Lough Swilly

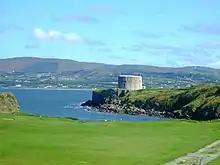
A Martello tower that sits on the banks of Lough Swilly.

Due to its natural shelter and its depth, the lough was an important naval port. In October 1798, immediately prior to the outbreak of the Napoleonic wars, a French fleet carrying Wolfe Tone of the United Irishmen, plus troops to assist in 1798 rebellion, was intercepted and defeated in a naval battle at the entrance to Lough Swilly. Subsequently, Tone was captured and taken ashore at Buncrana on the east side of the Swilly.